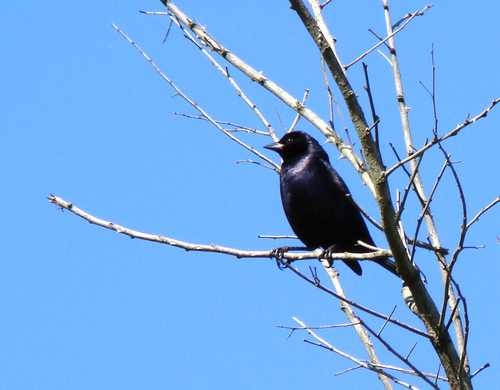
the black bird has a long flat beak and shiny feathers.
this bird is a shiny black, with a well proportioned head and body, and a short bill.
this is a black bird with a white throat and a pointy beak.
bird with sharp and pointed beak, gray nape and remaining body is covered in black, head is proportional to its body sizea fully black bird with a tall stance and a medium length pointed beak.
this small bird has dark navy blue covering its belly and throat, and black covering the rest of its body.
this bird has wings that are black and has a grey bill
this colorful bird is black all over black feet white spot on neck white beak
this bird has wings that are black and has a thick billa small black bird, with large feet, and a pointed bill.
Species: Shiny Cowbird